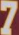
Number: 7